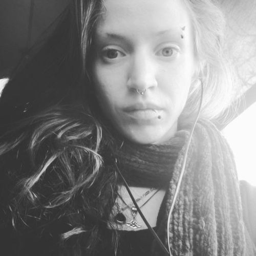
no one but night , with tears on her dark face , watches beside me in this windy place .